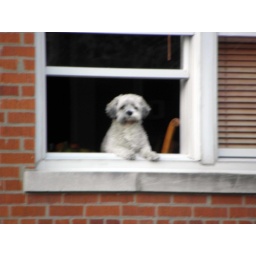
Little dog in the window. I wondered what kept it from jumping out.